Shore Line East

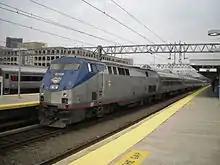
A train with a diesel locomotive at a large train station

Most weekday SLE trains run local between New London and New Haven, with one peak train in each direction operating through New Haven as far as Stamford. Eastbound morning trains and westbound afternoon trains skip because it only has one platform, and trains operating in the other direction would have to switch tracks to serve the station. All trains that do not operate west of New Haven make a connection with a Metro-North Railroad New Haven Line train at New Haven, for service to and from points in Connecticut, Westchester County, New York, and New York City. These connections are commonly used by extreme commuters who live in suburban Connecticut and work in New York City. New London SLE multi-ride pass holders are also allowed to board selected "Northeast Regional" trains.